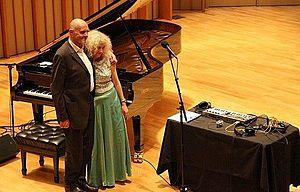
Alessandra Celletti est une pianiste, chanteuse et compositrice italienne.